Sexuality and gender in Zapotec Oaxaca

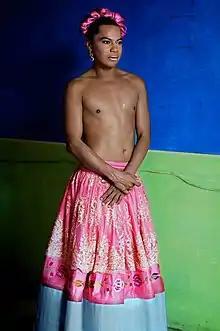

Representation of the indigenous Zapotec community, their traditions, and the third gender of muxes is seen on social platforms such as Netflix, Instagram, YouTube, and magazines. Documentaries that attempt to showcase the lives of muxes are the "Third Gender: An Entrancing Look at Mexico’s Muxes | Short Film Showcase" by National Geographic and "Muxes -- Mexico’s Third Gender" by The Guardian which can be found on YouTube. Muxes have also made the cover of Vogue México in 2019 which included the article "Muxes: El Tercer Género Que Vive en México Desde Tiempo Inmemoriales" by author Karina Gonzalez Ulloa. The 2019 December cover of Vogue Mexico has the portrait of Estrella, a muxe from Juchitán de Zaragoza. Estrella is also interviewed in The Guardian's documentary that was previously mentioned. Finally, a muxe named Marven Lady Tacos de Canasta has a substantial following on social media. Currently, Marven Lady Tacos de Canasta has 93.6K followers on Instagram and has been featured in the popular Netflix original series the Taco Chronicles (specifically, Taco Chronicles V1: E3 “Canasta”).